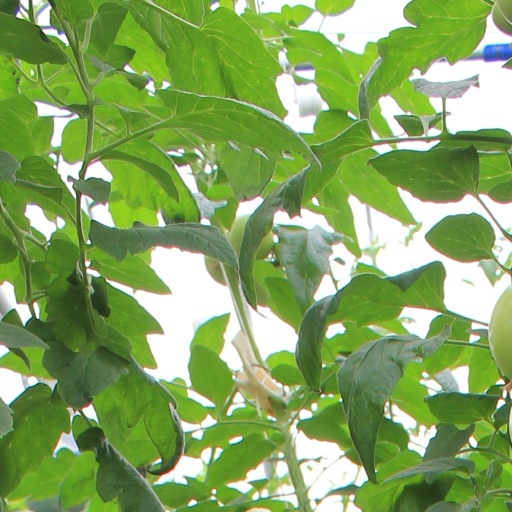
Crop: tomato